Auzat

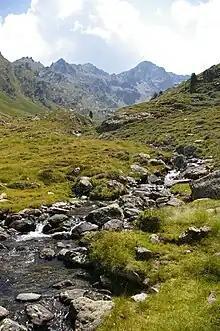
Auzat south of the Etang de Soulcem

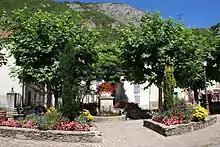
Auzat Fountain

Since 2003, the Auzat valley and Vicdessos have developed special links with Italy, especially with the Veneto and Friuli regions which were the origins of the victims of the Izourt Dam disaster in Auzat that had resulted in the deaths of 29 Italians and 3 Frenchmen on 24 March 1939. The Ricordate Association, with the support of elected officials, regularly organizes events and commemorations for the victims' families to honour their dead and to better understand the circumstances of the accident.